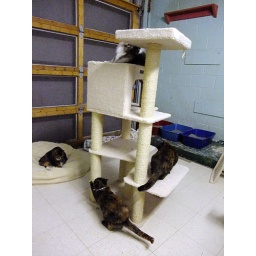
The cats are really enjoying the new cat tree that was donated by a generous person yesterday!